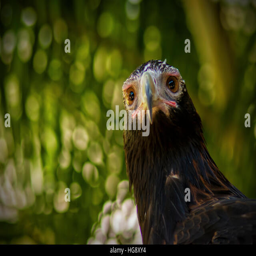
an eagle on alert on a soft green background